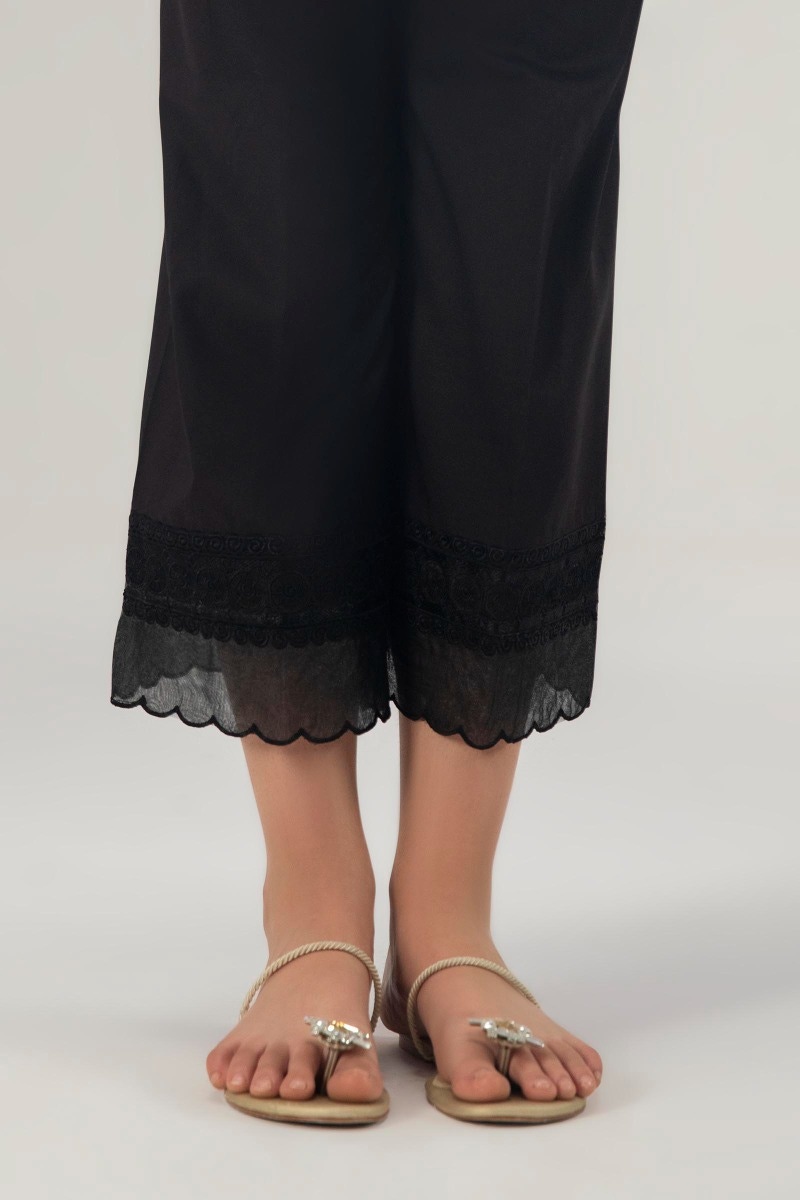
black kamla lace trim cotton pants